Vladimir Țurcan

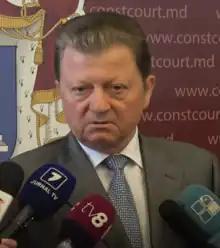
Țurcan in 2019

Vladimir Țurcan was born on 14 October 1954 and in the town of Slobozia, Moldavian SSR, Soviet Union (now Moldova). In 1976 he graduated from Faculty of Law at Moscow State University. In 1985, he graduated from the Kyiv Institute of Political Science and Social Management. In 1988, he graduated from the Kyiv Higher Party School. From 1976 to 1982, he investigator in the Prosecutor's Office of the MSSR. From 1986 to 1990, he was a deputy of the Supreme Soviet of Moldova. In the early 90s, he was General Director of the Moldavian-Belarusian enterprise Zubr. On 11 February 1997, he was appointed First Deputy Minister of the Interior. He held the position until 21 December 1999. On 21 March 2002, he was appointed as the Ambassador of Moldova to Russia. He was also concurrently appointed as Ambassador to Finland. He would later hold the posts of ambassador to Kazakhstan, Turkmenistan and Armenia. On 16 August 2019, he was appointed president of the Constitutional Court of Moldova.